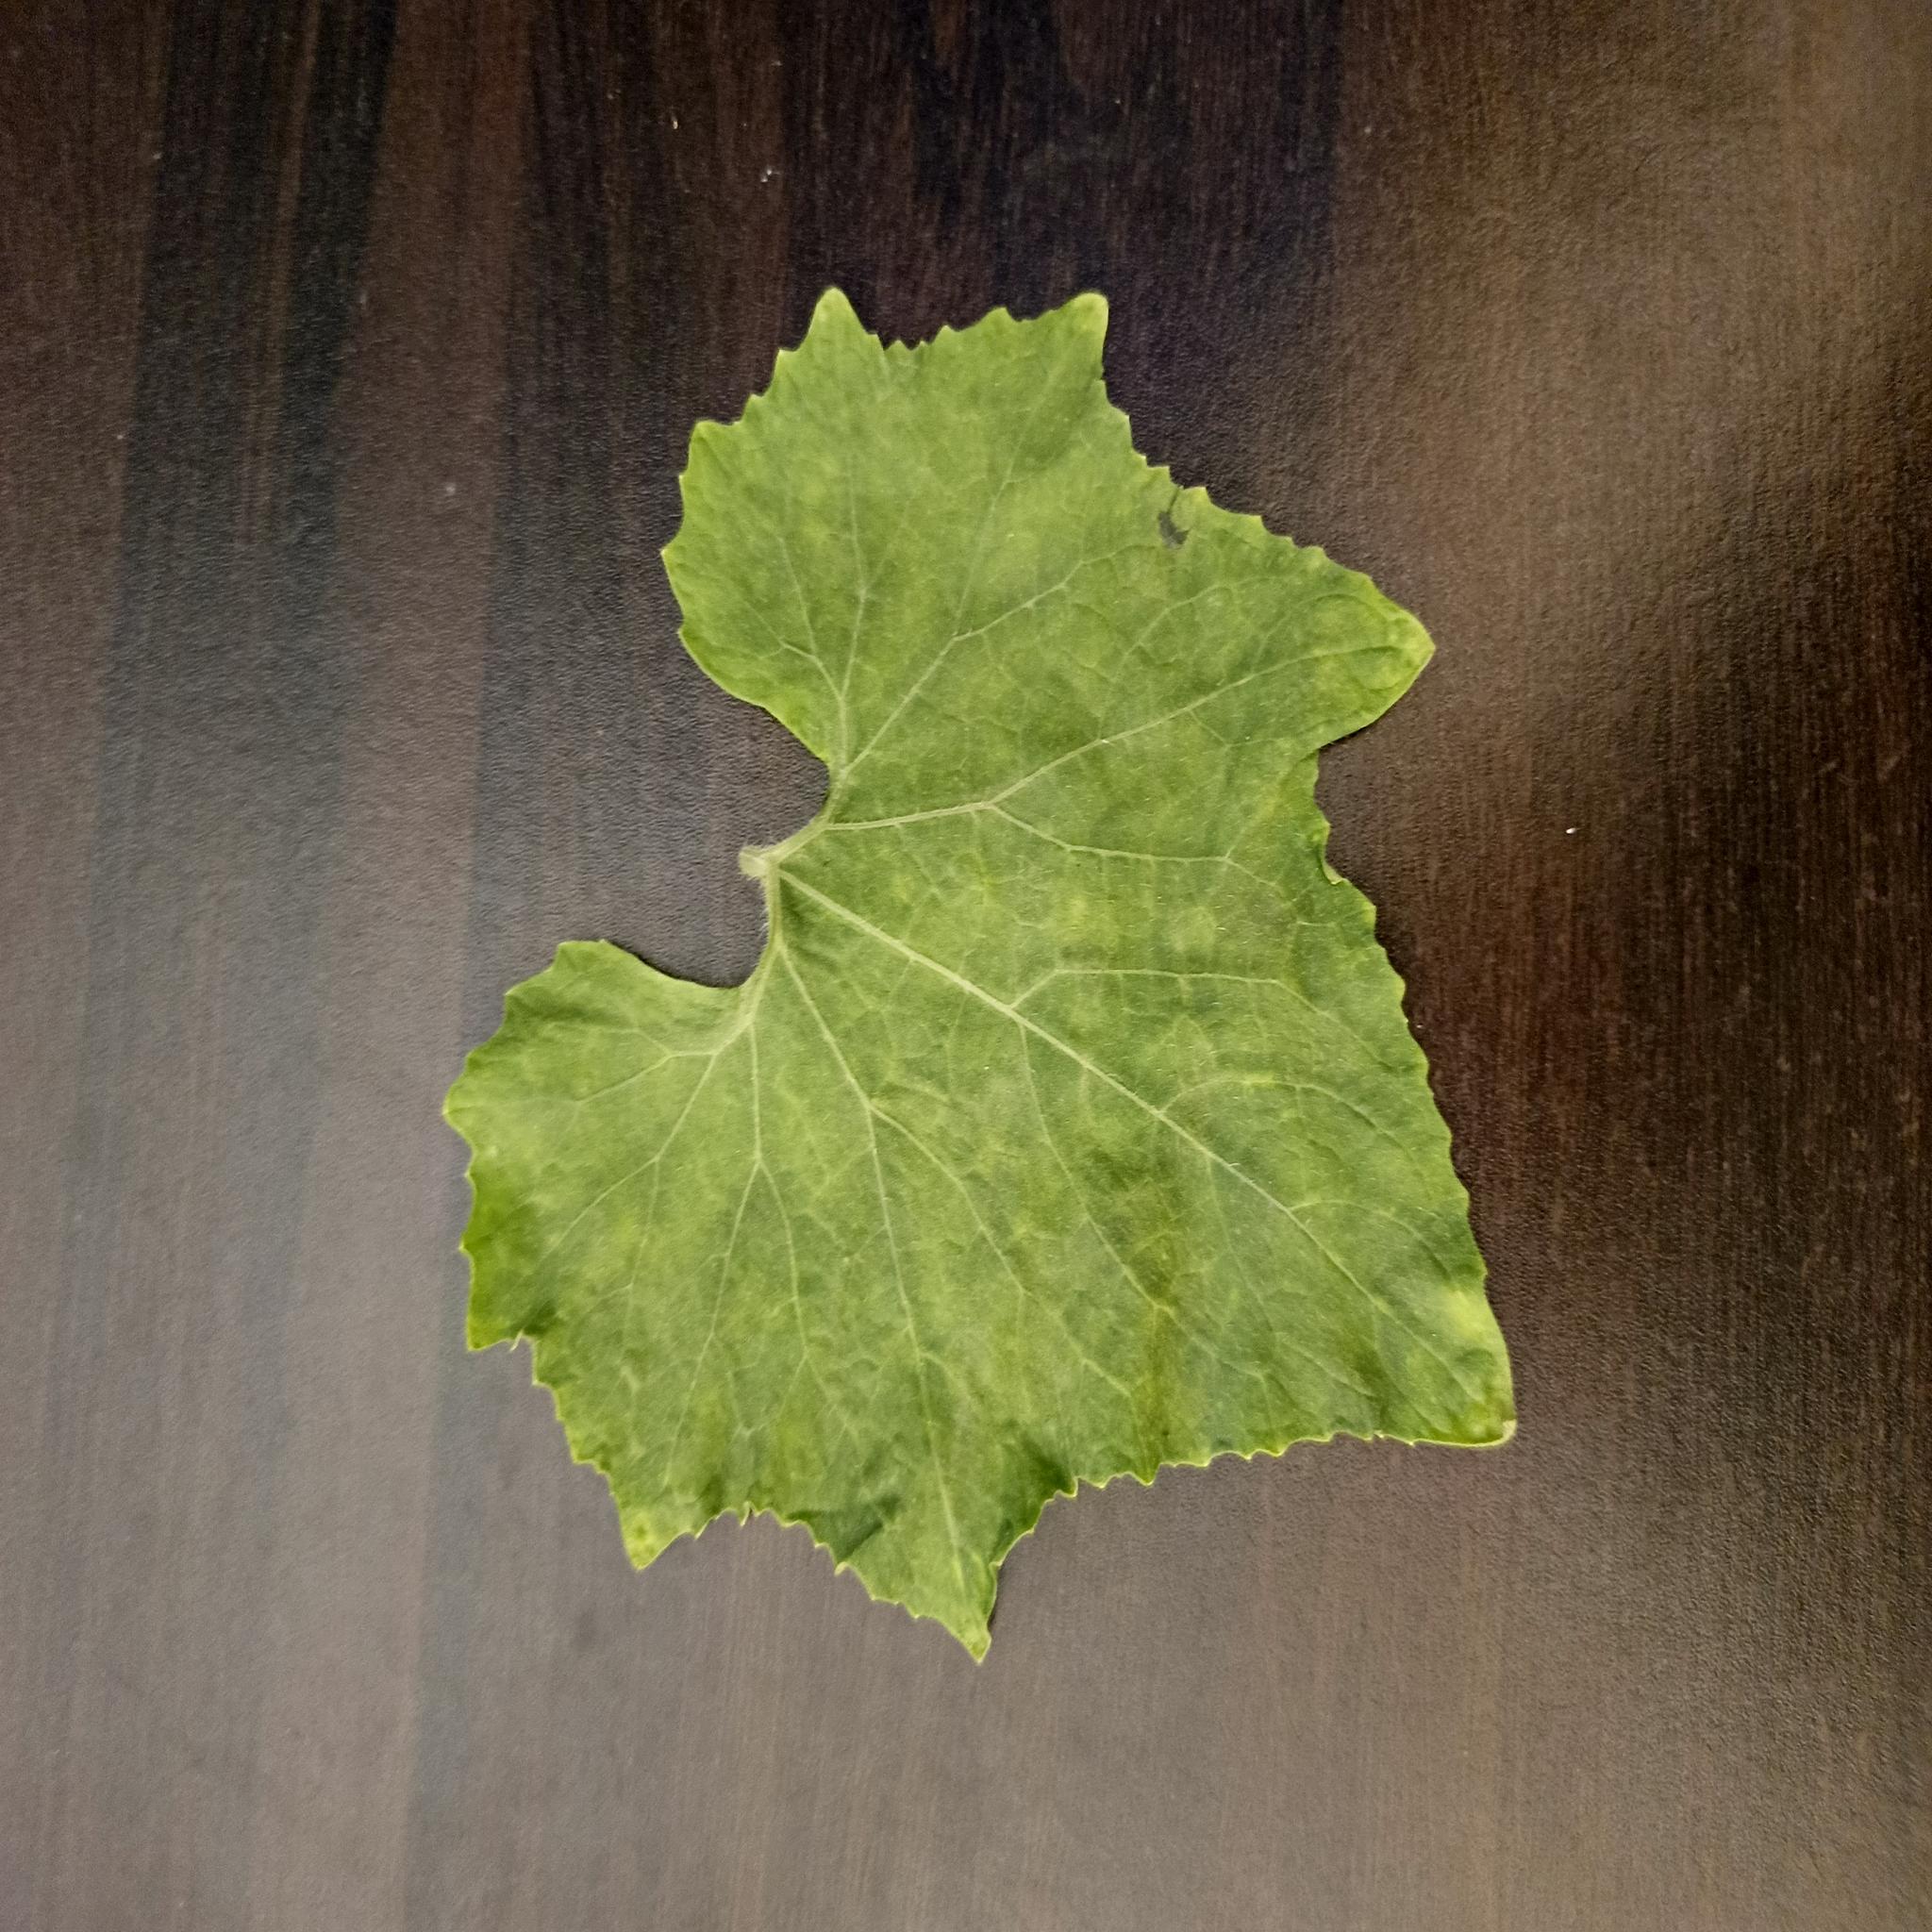
Label: Healthy